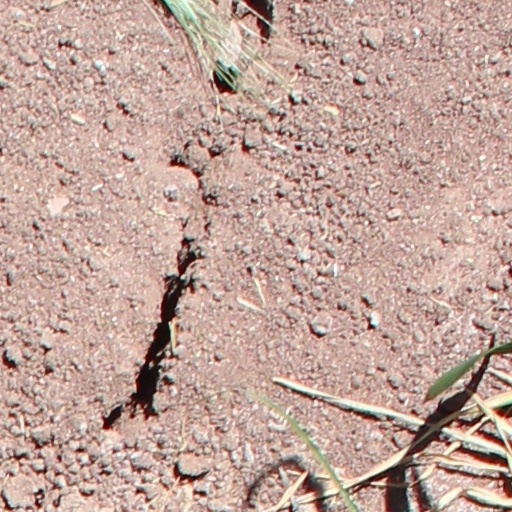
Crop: wheat